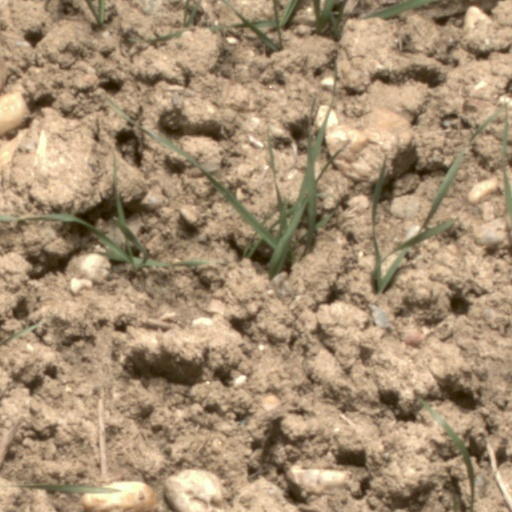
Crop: wheat